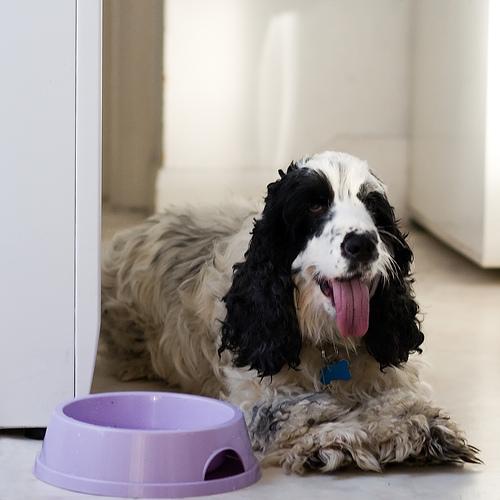
Breed: english cocker spaniel